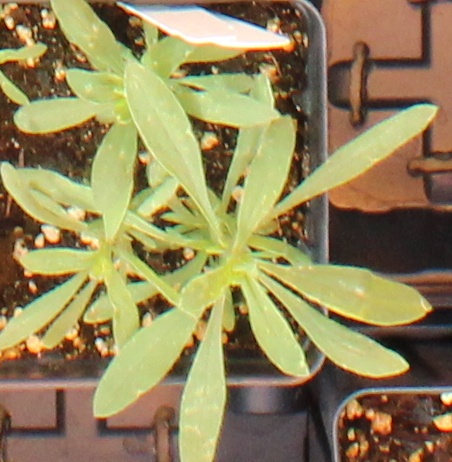
Label: Kochia